Hammam

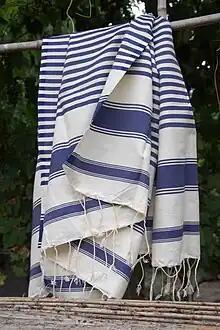
A Peshtemal, hammam towel

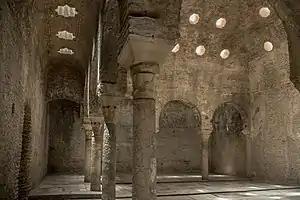
The large warm room of the "Bañuelo" hammam in Granada, Spain

Prayer is one of the Five Pillars of Islam and it is customary to perform ablutions before praying. The two Islamic forms of ablution are "ghusl", a full-body cleansing, and "wudu", a cleansing of the face, hands, and feet. Mosques always provide a place to wash, but hammams are often located nearby for deeper cleansing. Many are actually part of mosque complexes.